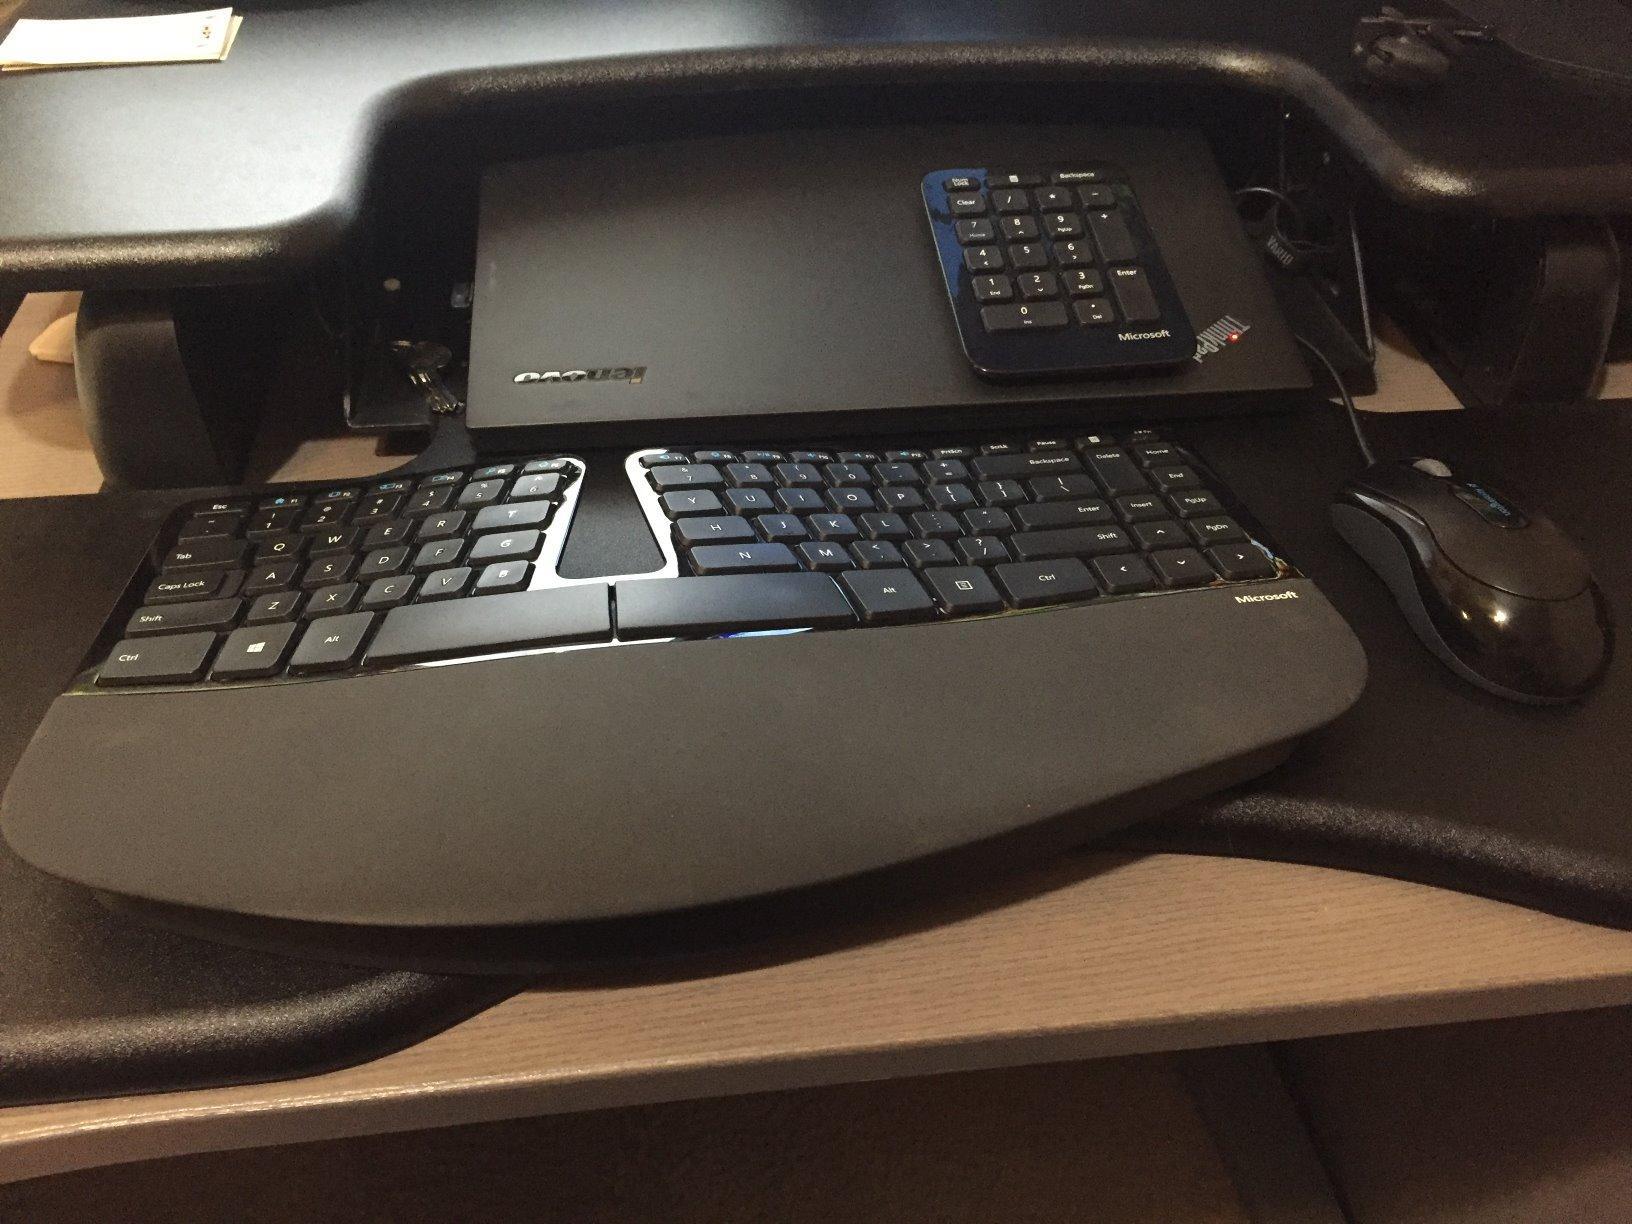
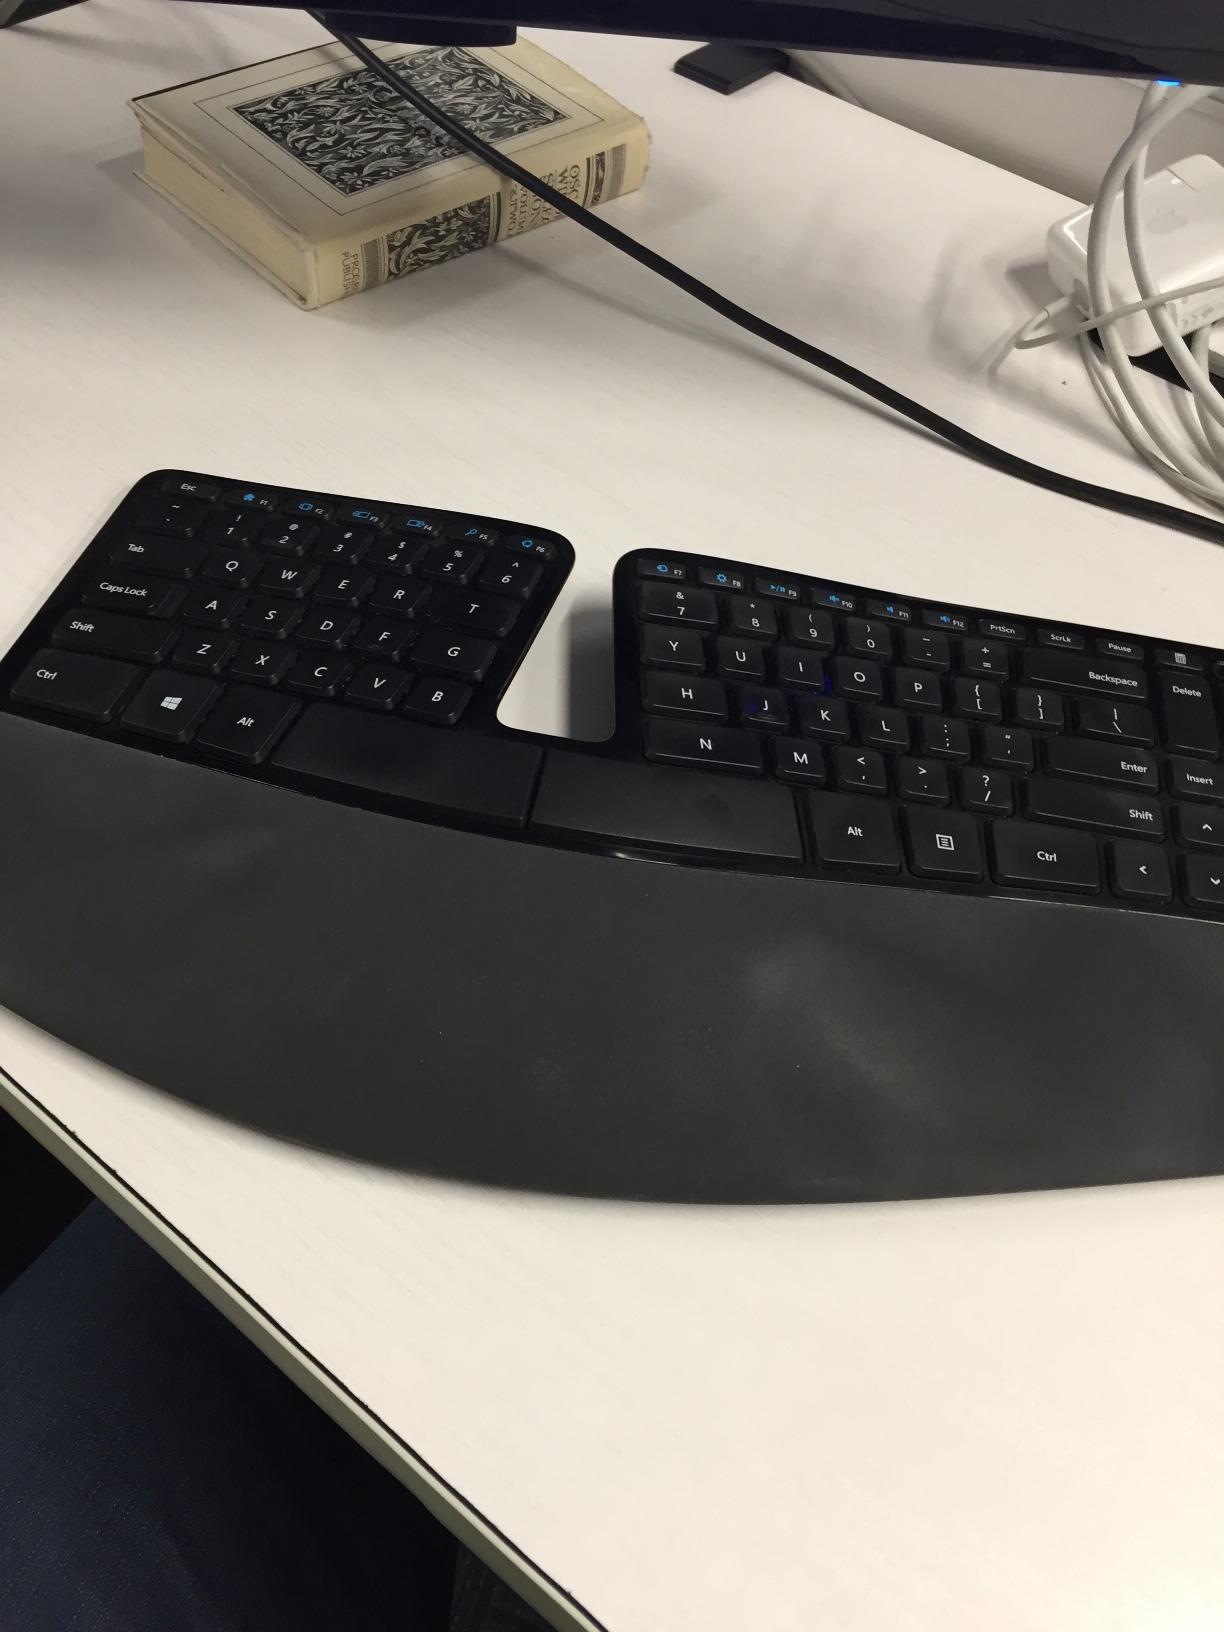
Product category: keyboard
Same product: yes